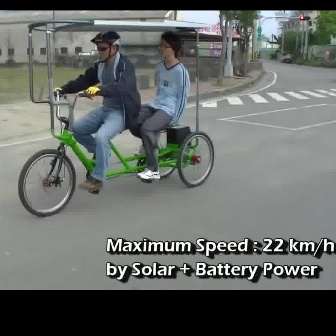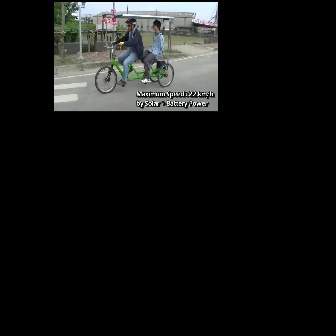
  Please identify the target specified by the bounding box [17,19,214,216] in the first image and locate it in the second image. Return the coordinates in [x_min,y_min,x_max,y_max] format.
Answer: [94,13,174,93]